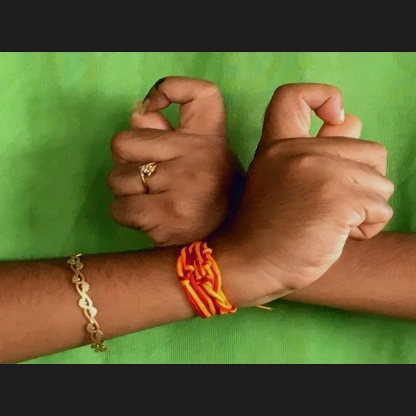
Mudra: Berunda